Heubach

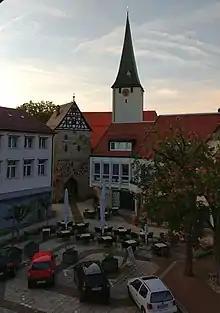
St. Ulrich and "Blockturm"

A nickname for the citizens of Heubach is "Mondstupfler". This goes back to an ancient legend which says that long time ago residents of Heubach used to go up to the top of Rosenstein mountain to take down the moon from the sky using long poles.